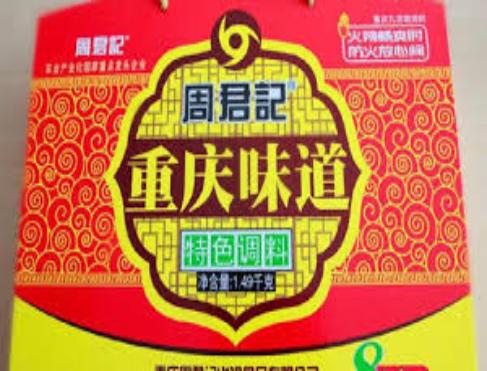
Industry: Food